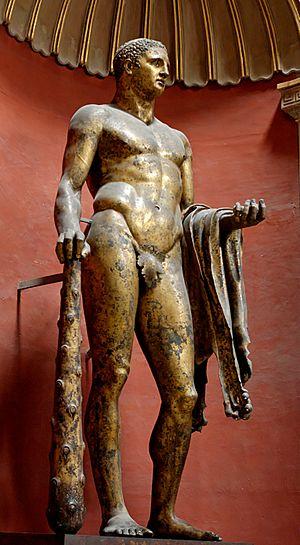
Héraclès portant massue, peau de lion et pommes d'or des Hespérides. La statue fut découverte en 1864 près du Théâtre de Pompée, soigneusement enterrée sous des dalles ortant l'inscription «
L’Hercule du Forum Boarium, connu aussi sous le nom d’Hercule capitolin, est une statue en bronze doré découverte sur le site du Forum Boarium de la Rome antique, parmi les restes du temple qui lui était dédié, démolis sous le pontificat de Sixte IV. En 1510, il était déjà inventorié dans le Palais des Conservateurs au Capitole où il est exposé. C'est sans doute la statue de culte mentionnée par Pline dans le temple circulaire, le temple d'Hercule Victor, qui était également été l'autel de plein air dédié à Hercule.